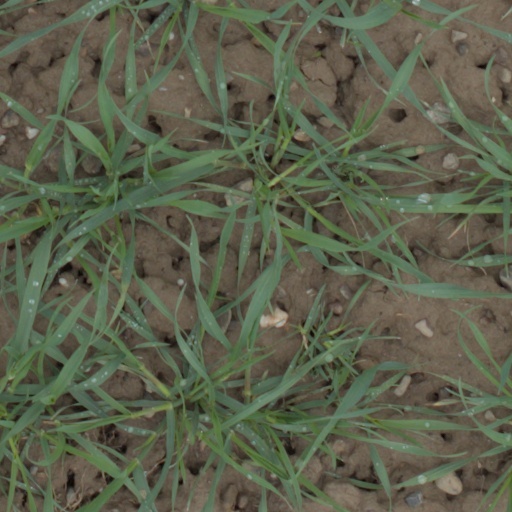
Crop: wheat